Louny

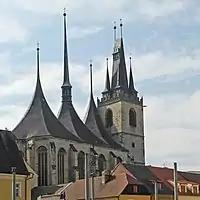
Church of Saint Nicholas

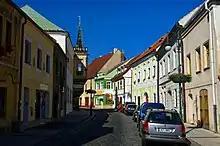
Regional museum in Pivovarská street

The most important architectural feature is Roman Catholic Church of Saint Nicholas, built in the late Gothic style in 1519–1538. One of the architects was Benedikt Rejt. It incorporates a tower from an earlier church which was otherwise destroyed along with most of the town by a major fire in 1517. Other significant churches in the town are Church of Saint Peter from the 14th–15th century, Church of the Mother of God from 1493 and Church of the Fourteen Holy Helpers from 1716.